Lowland anoa

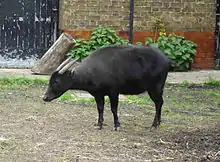
A lowland anoa in London Zoo, England

Both species of anoa have been classified as endangered since the 1960s and the populations continue to decrease. Fewer than 5,000 animals of each species likely remain. Reasons for their decline include hunting for hides, horns, and meat by the local peoples and loss of habitat due to the advancement of settlement. Currently, hunting is the more serious factor in most areas.